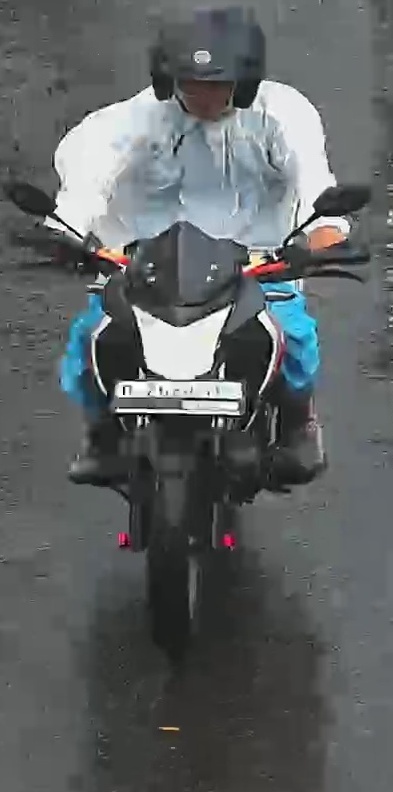
person-with-helmet: 1
person-without-helmet: 0